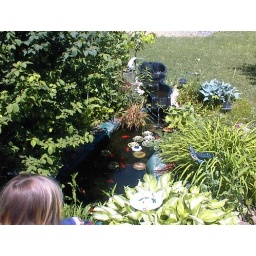
Hi all this is fish pond that we worked on with my flowers all around it that the head of mygrandaughter